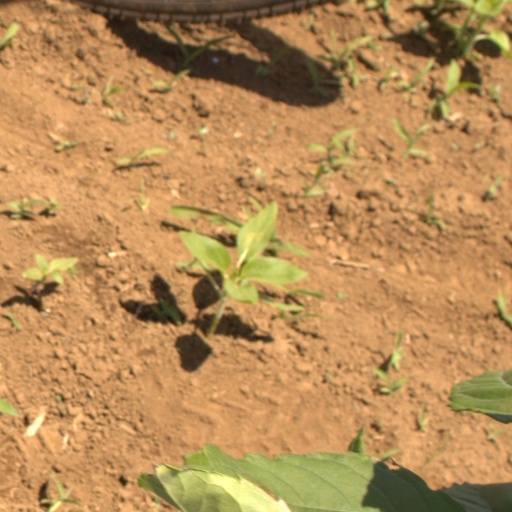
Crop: Jerusalem artichoke